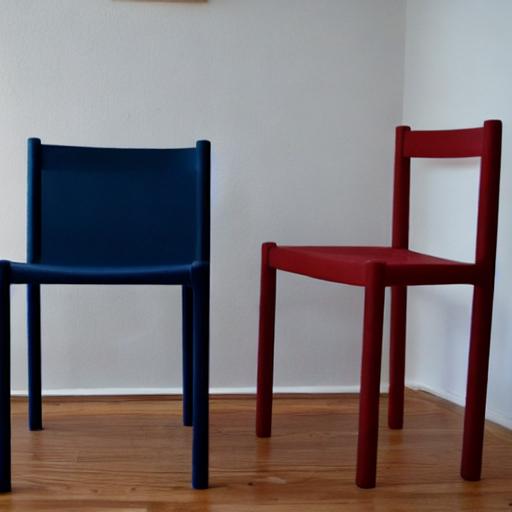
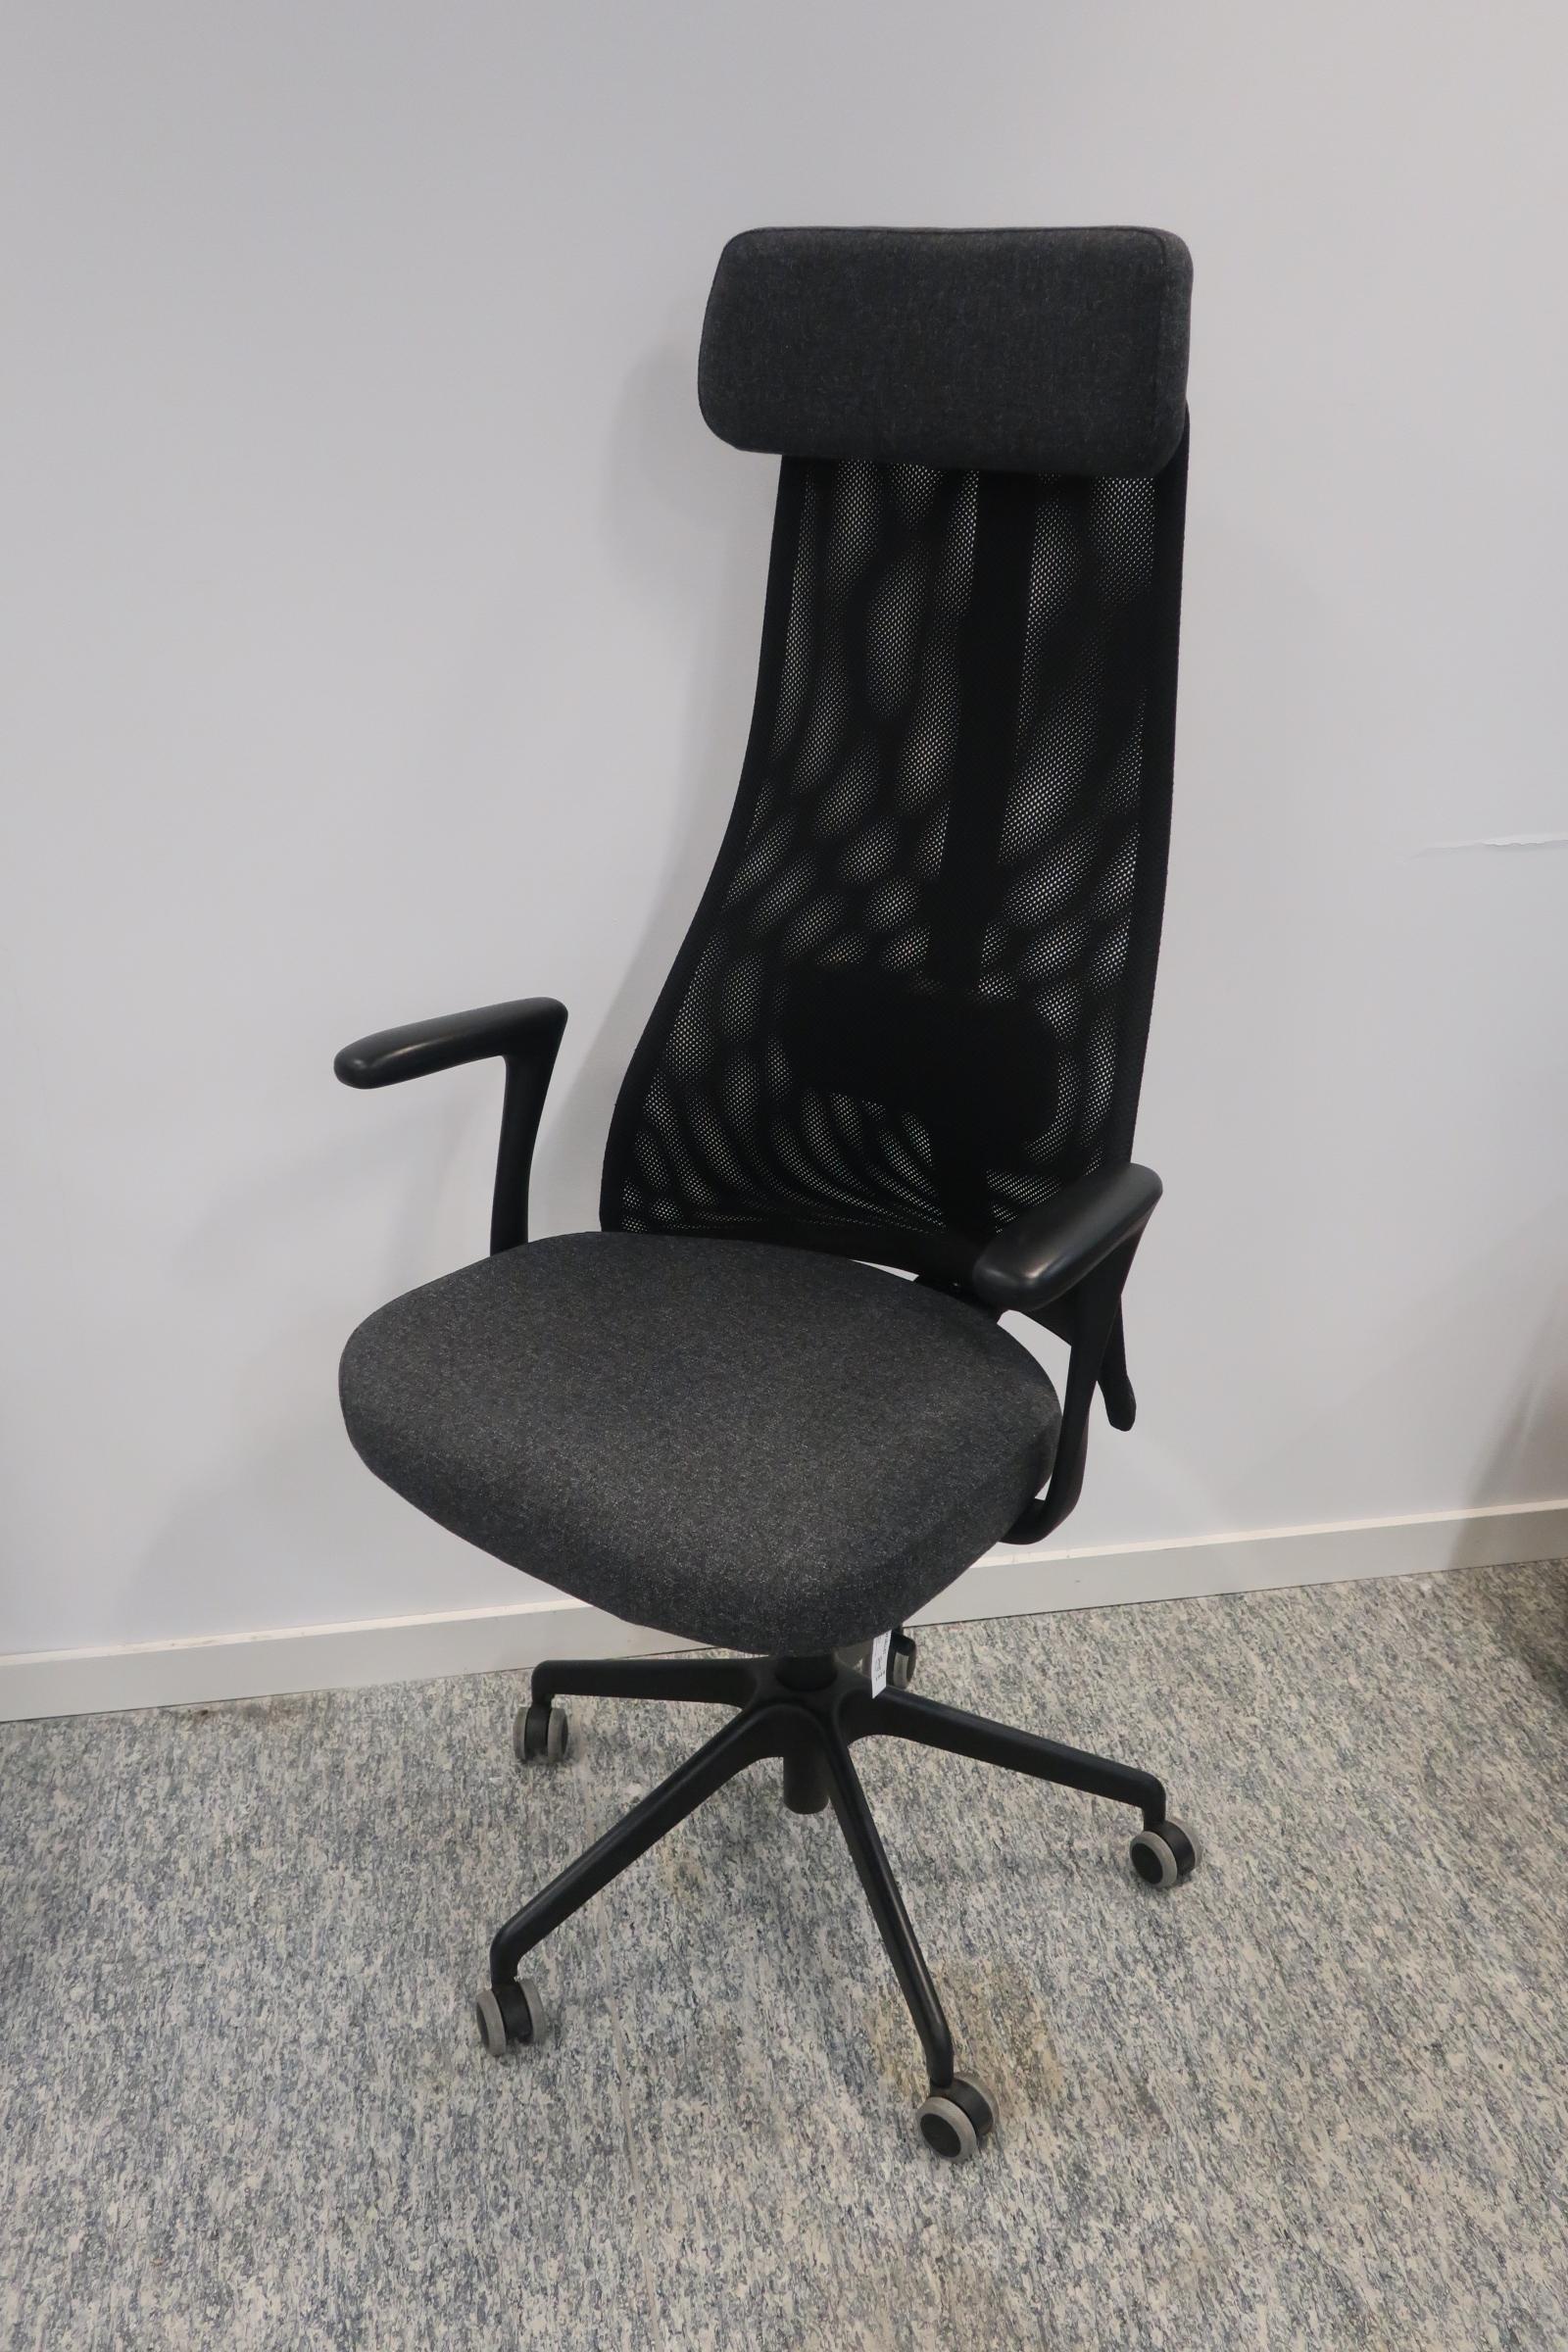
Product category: items_chair
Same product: no